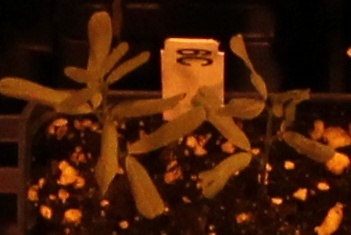
Label: Lentil